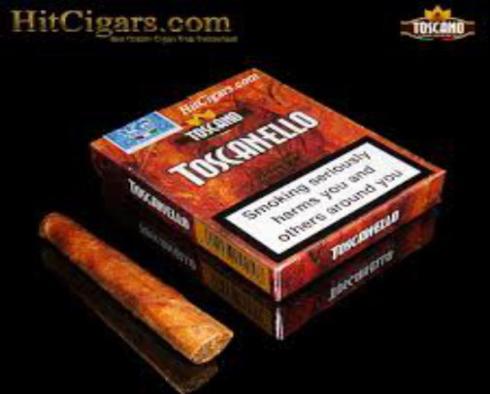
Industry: Necessities